Religion of Black Americans

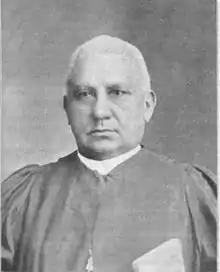
Bishop Henry McNeal Turner, AME leader in Georgia

In 1787, Richard Allen and his colleagues in Philadelphia broke away from the Methodist Episcopal Church and in 1816 founded the African Methodist Episcopal Church (AME). It began with 8 clergy and 5 churches, and by 1846 had grown to 176 clergy, 296 churches, and 17,375 members. The 20,000 members in 1856 were located primarily in the North. AME national membership (including probationers and preachers) jumped from 70,000 in 1866 to 207,000 in 1876